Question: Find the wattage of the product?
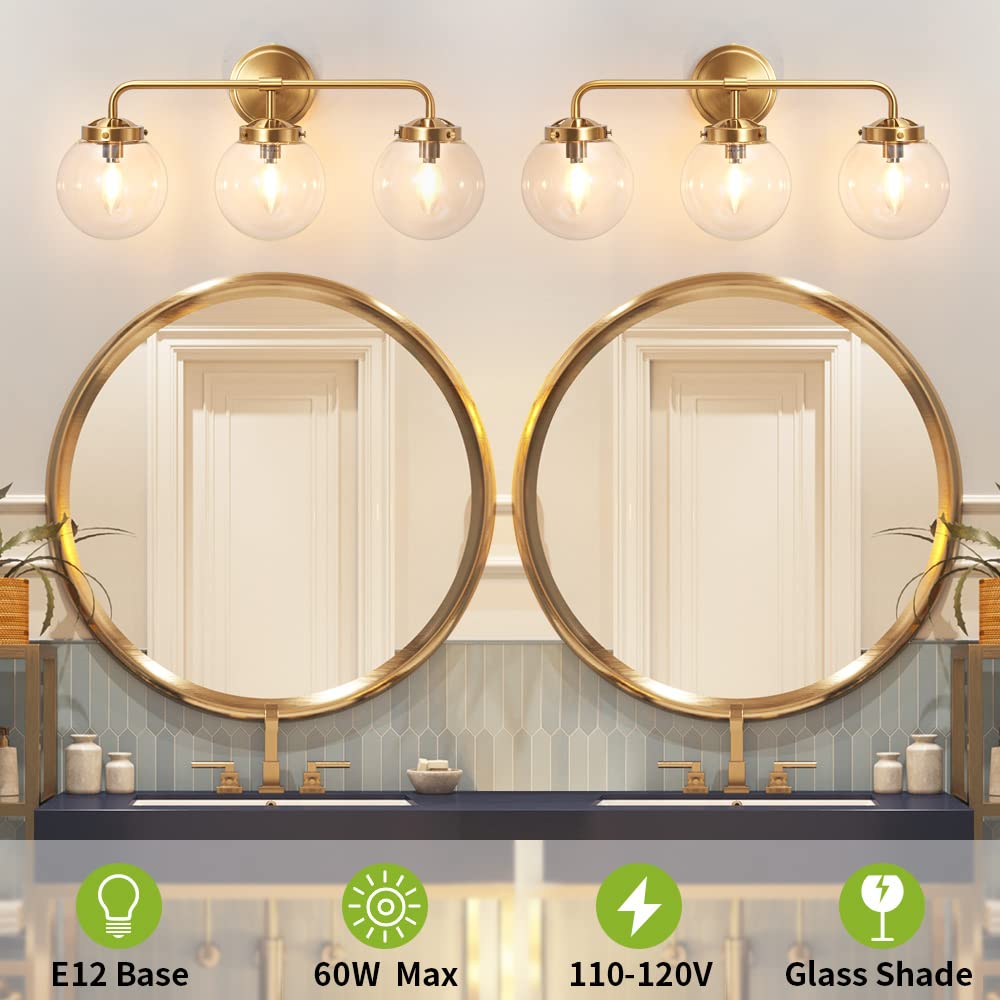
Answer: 60.0 watt